Aimee Mullins

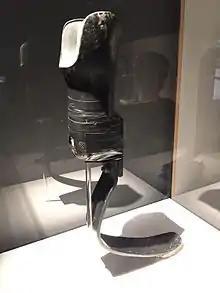
Mullins' prosthetic leg shown at CCCB exhibit in Barcelona, October 2015

Mullins was born in Allentown, Pennsylvania, U.S. to an Irish father Bernard Mullins from Crusheen, County Clare, Ireland and mother Bernadette Mullins. She was born with fibular hemimelia (missing fibula bones). As a result, both her legs were amputated below the knee when she was one year old. Her parents were told she would likely use a wheelchair for the rest of her life and never walk, but by the age of two she had learned to walk with prosthetic legs. She took up sports and acting at an early age.